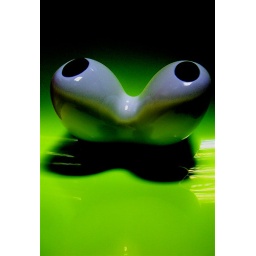
rock doorstop by marc newson. sanded and painted. finished with a glossy clear coat.